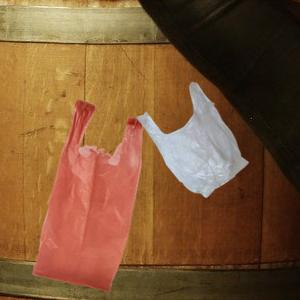
Label: plasticbags